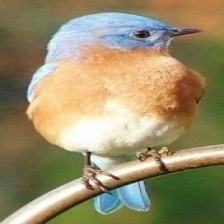
Species: EASTERN BLUEBIRD
Scientific name: SIALIA SIALIS